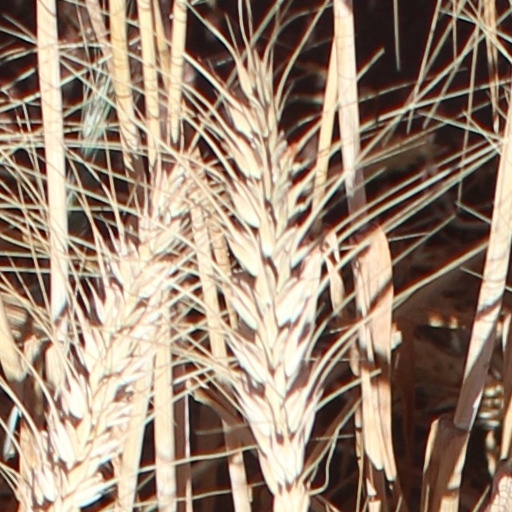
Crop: wheat